DR Class 52.80

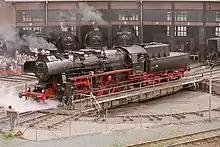
Rekolok 52 8177 at the 2003 Dresden Steam Festival

The "Rekolokomotives" of DR Class 52.80 first appeared in 1960 in service with the Deutsche Reichsbahn in East Germany as extensive rebuilds of the wartime locomotives or "Kriegslokomotiven" of the DRB Class 52 built by Nazi Germany. This modernisation, described as 'reconstruction' ("Rekonstruktion", hence "Rekolokomotive"), extended to almost all of the components and systems on the engine.